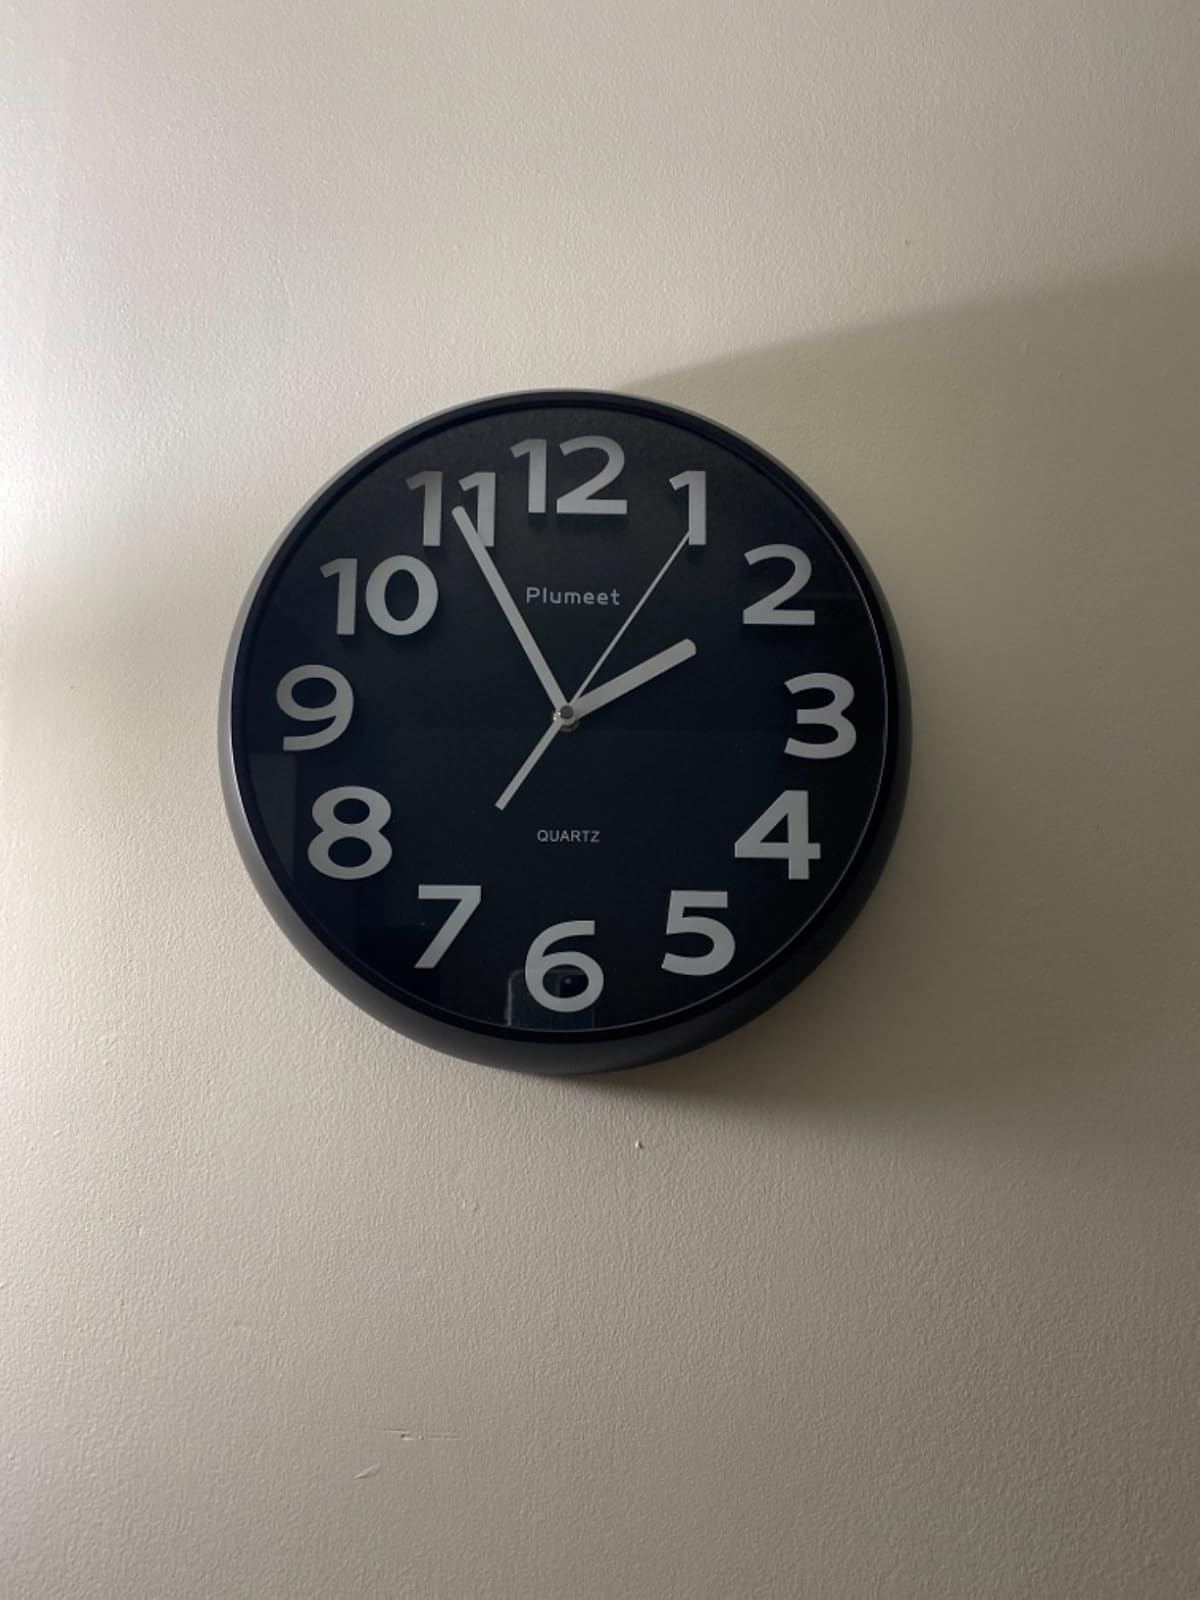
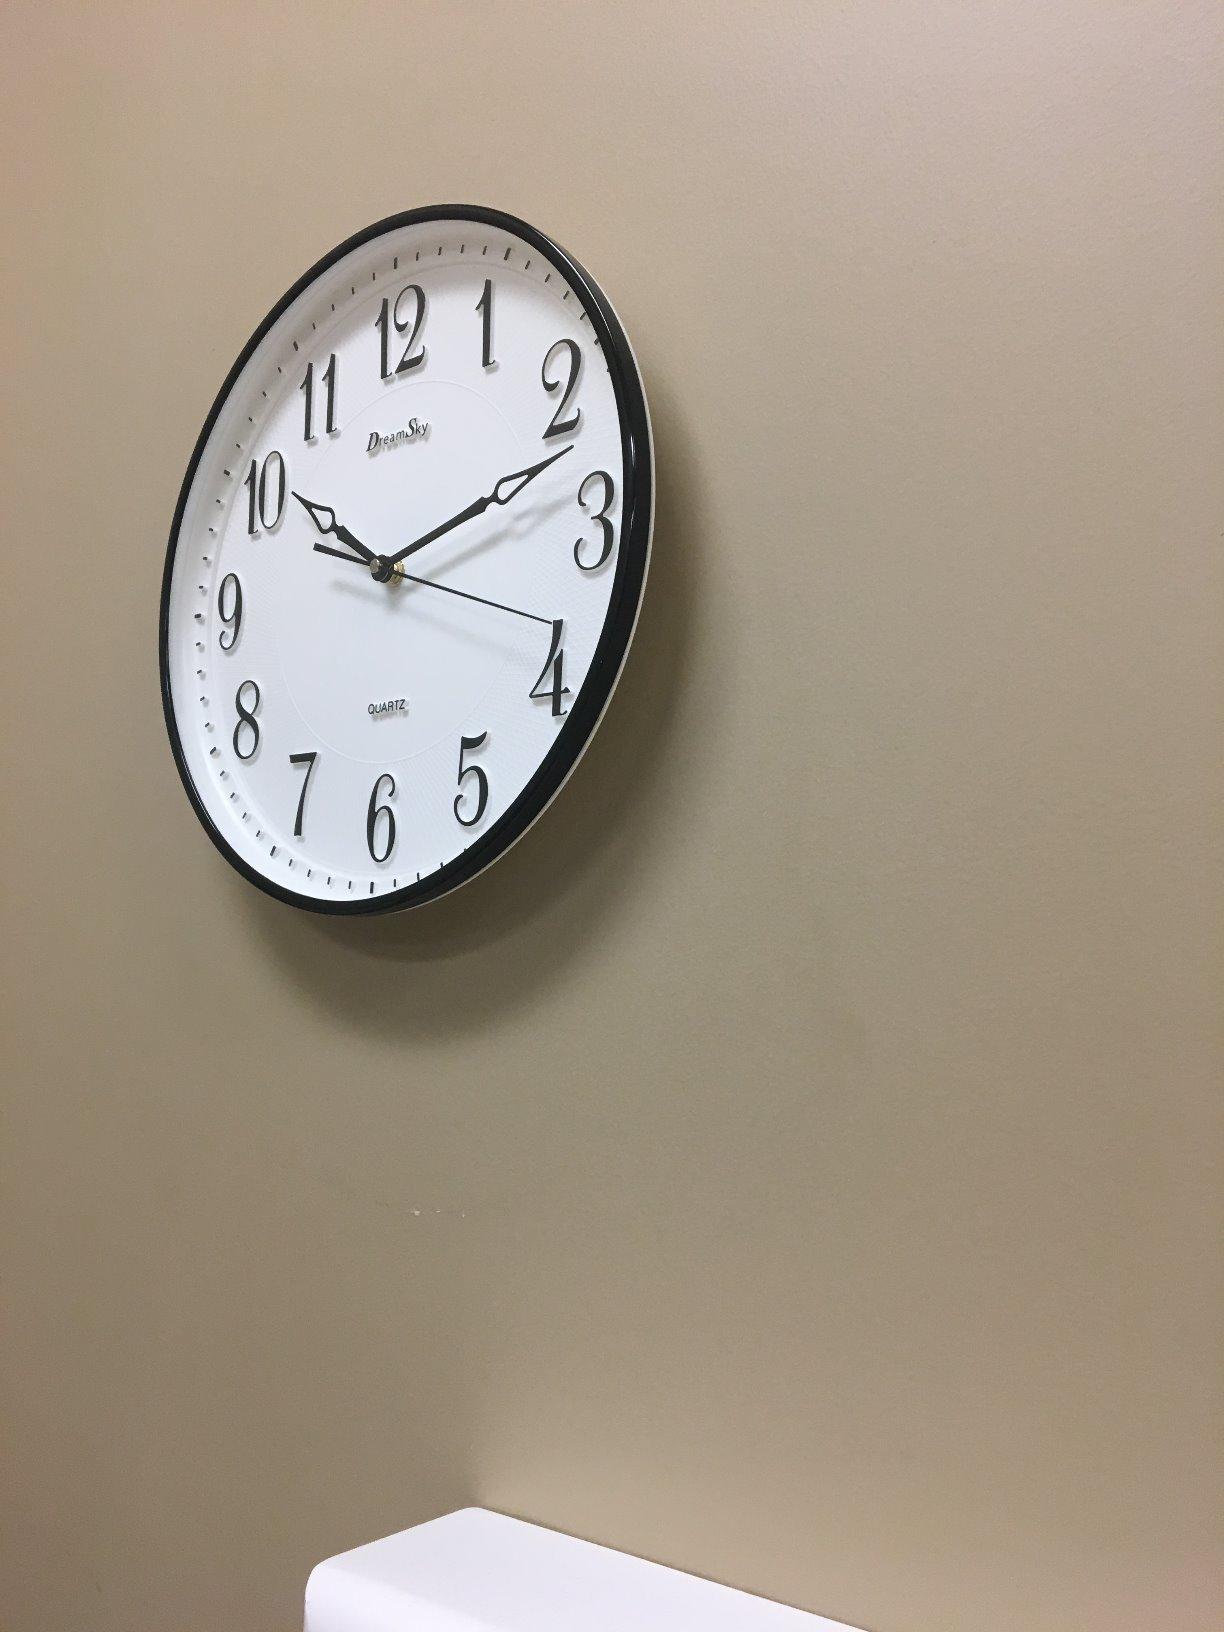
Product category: clock
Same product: no